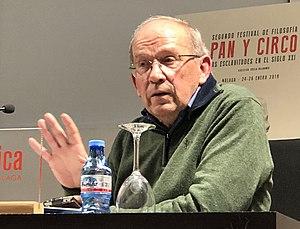
Javier Echevarría est un philosophe des sciences espagnol.